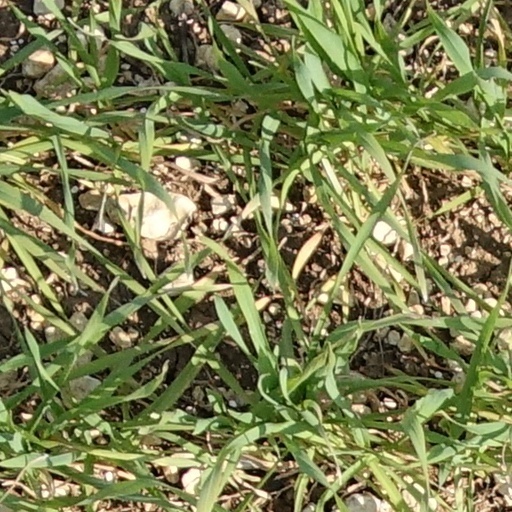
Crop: wheat